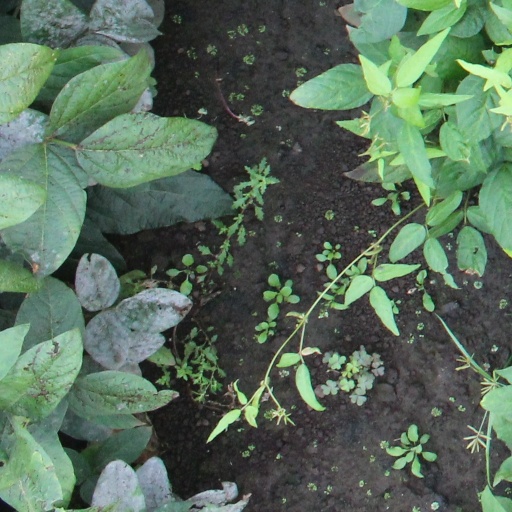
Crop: soybean